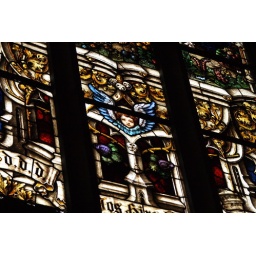
stained glass in uniri square church in cluj napoca